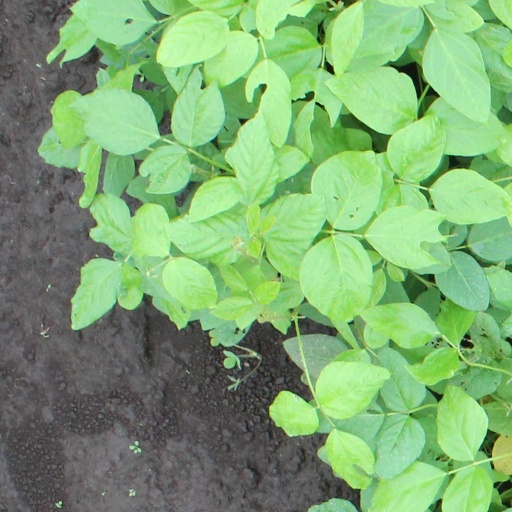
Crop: soybean